Unification Decree (Spain, 1937)

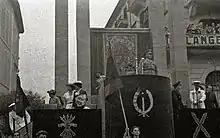
Franco speaking, late 1940s; note Falangist and Carlist symbols

The key outcome of unification was ensuring political unity within the Nationalist camp. The most dynamic political groupings in the rebel zone, so far fully loyal but autonomous and demonstrating own ambitions, were marginalized. Falange was domesticated and though the independent national-syndicalist current within FET remained strong, the party was now firmly controlled by caudillo and his men. Carlism retained its independent political identity beyond FET yet it suffered from fragmentation bordering breakup and Comunión Tradicionalista started to languish in semi-clandestine life. Neither the Falangists nor the Carlists decided to oppose the unification openly and the most intransigent groupings opted merely for non-participation. Key Falangist and Carlist assets – volunteer militia units, formally incorporated into the army but still maintaining their political identity and in mid-1937 amounting to 95,000 men - remained loyal to the military leadership. As a result of unification, no major political discrepancies were allowed to surface in the Nationalist zone, a stark contrast with raging competition and conflicts which plagued the Republican coalition; scholars underline that at least formal political unity greatly contributed to final Nationalist victory in 1939.